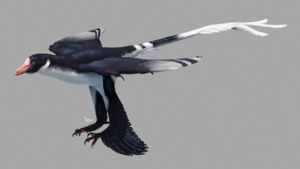
Zhongjianosaurus est un genre éteint de tout petits dinosaures à plumes, des théropodes de la famille des droméosauridés du Crétacé supérieur.